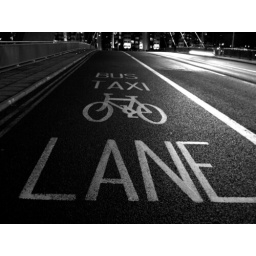
The squinty bridge bus lane in Finnieston.